The English Hymnal

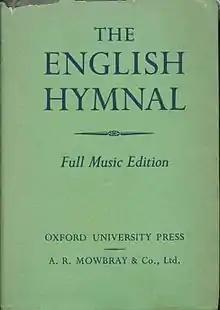
Front cover

The English Hymnal is a hymn book which was published in 1906 for the Church of England by Oxford University Press. It was edited by the clergyman and writer Percy Dearmer and the composer and music historian Ralph Vaughan Williams, and was a significant publication in the history of Anglican church music.